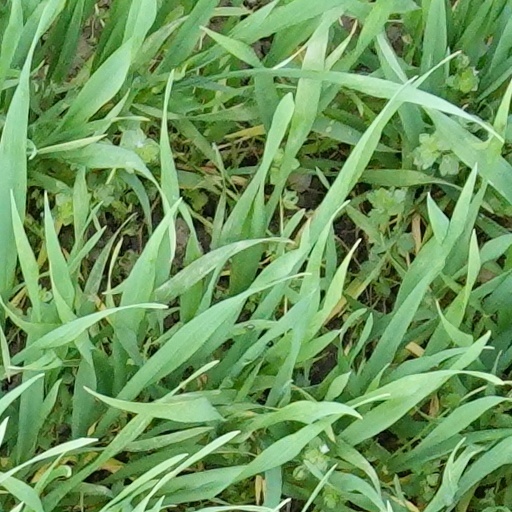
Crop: wheat